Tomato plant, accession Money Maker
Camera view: bottom (45 deg); turntable rotation: 90 degrees
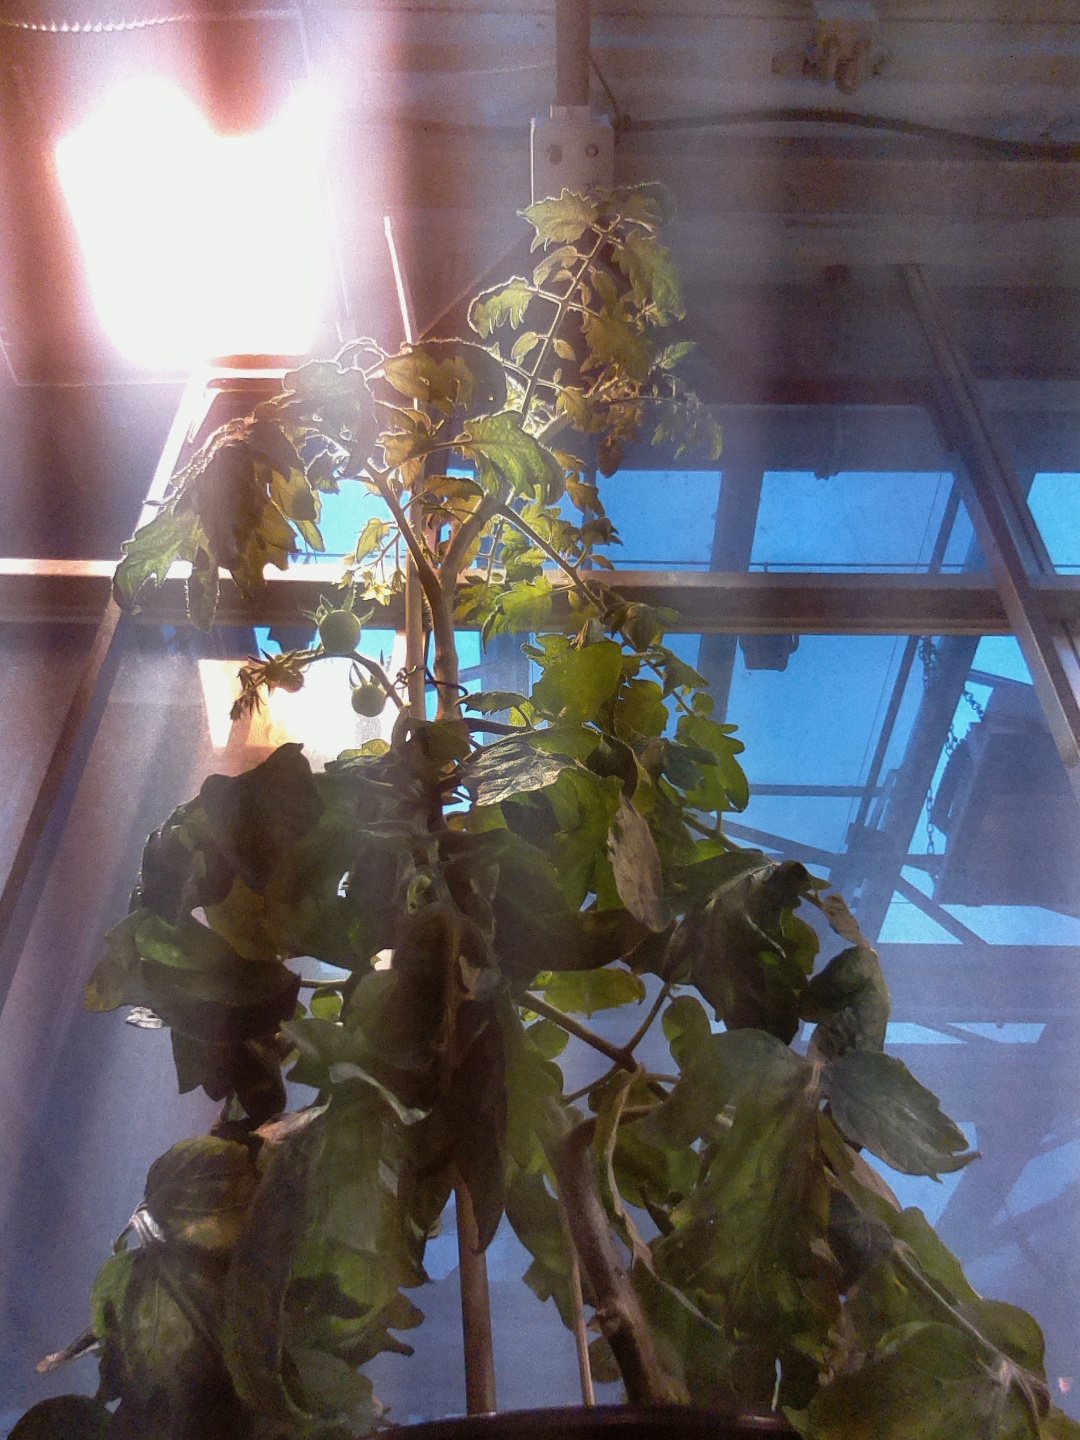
BBCH growth stage 73: 30%-40% of final fruit size